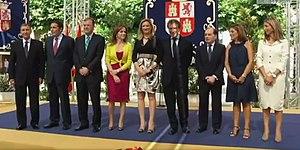
Le gouvernement Herrera IV est le gouvernement de Castille-et-León entre le 28 juin 2011 le 8 juillet 2015, durant la VIIIᵉ législature des Cortes de Castille-et-León. Il est présidé par Juan Vicente Herrera.